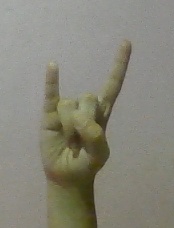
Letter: la